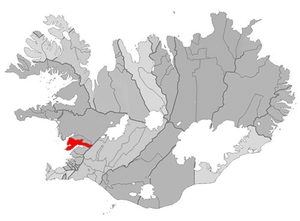
Hvalfjarðarsveit est une municipalité située sur la côte ouest de l'Islande.